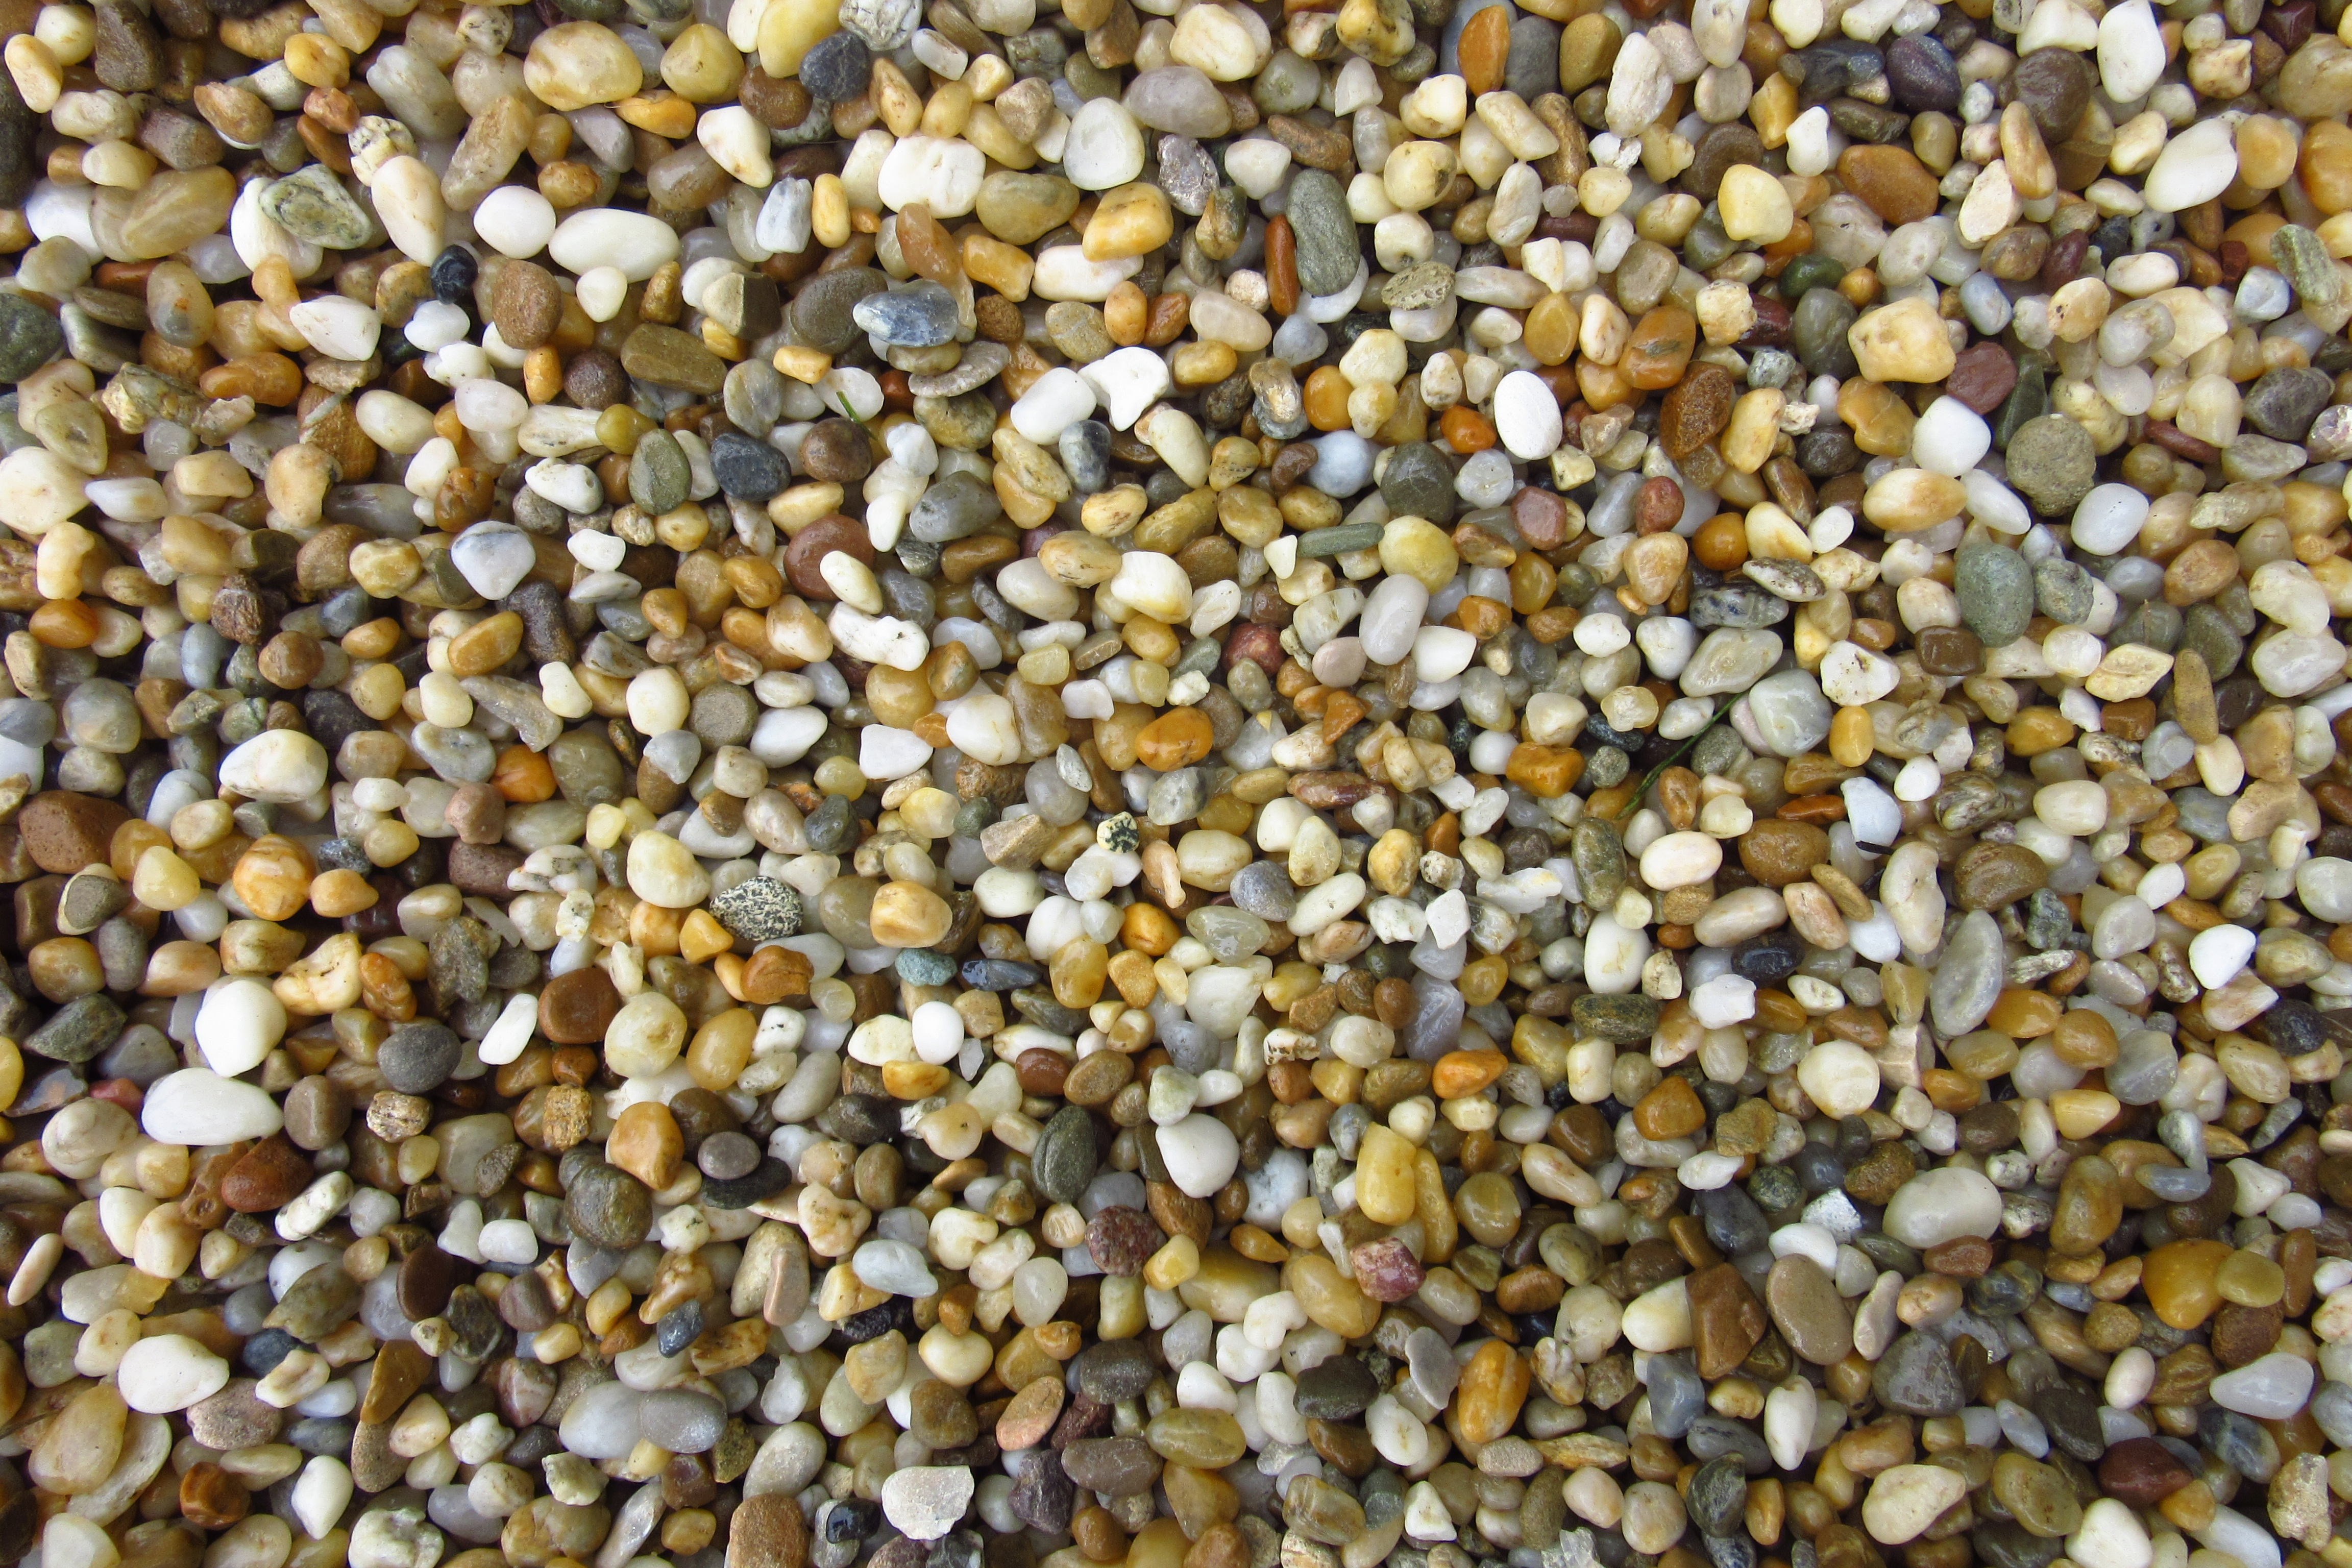
pattern, crop, small, pebble, soil, colorful, material, stones, background, gravel, many